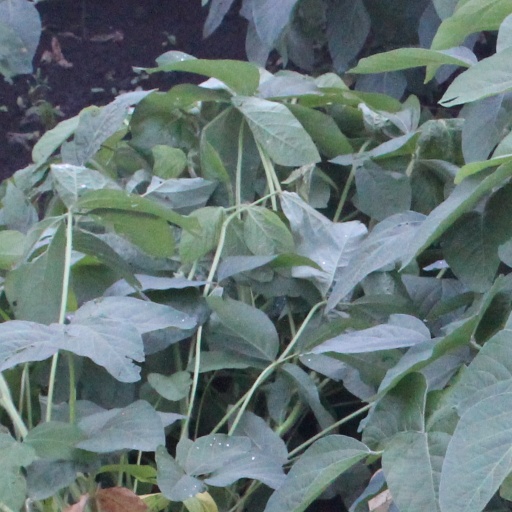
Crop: soybean